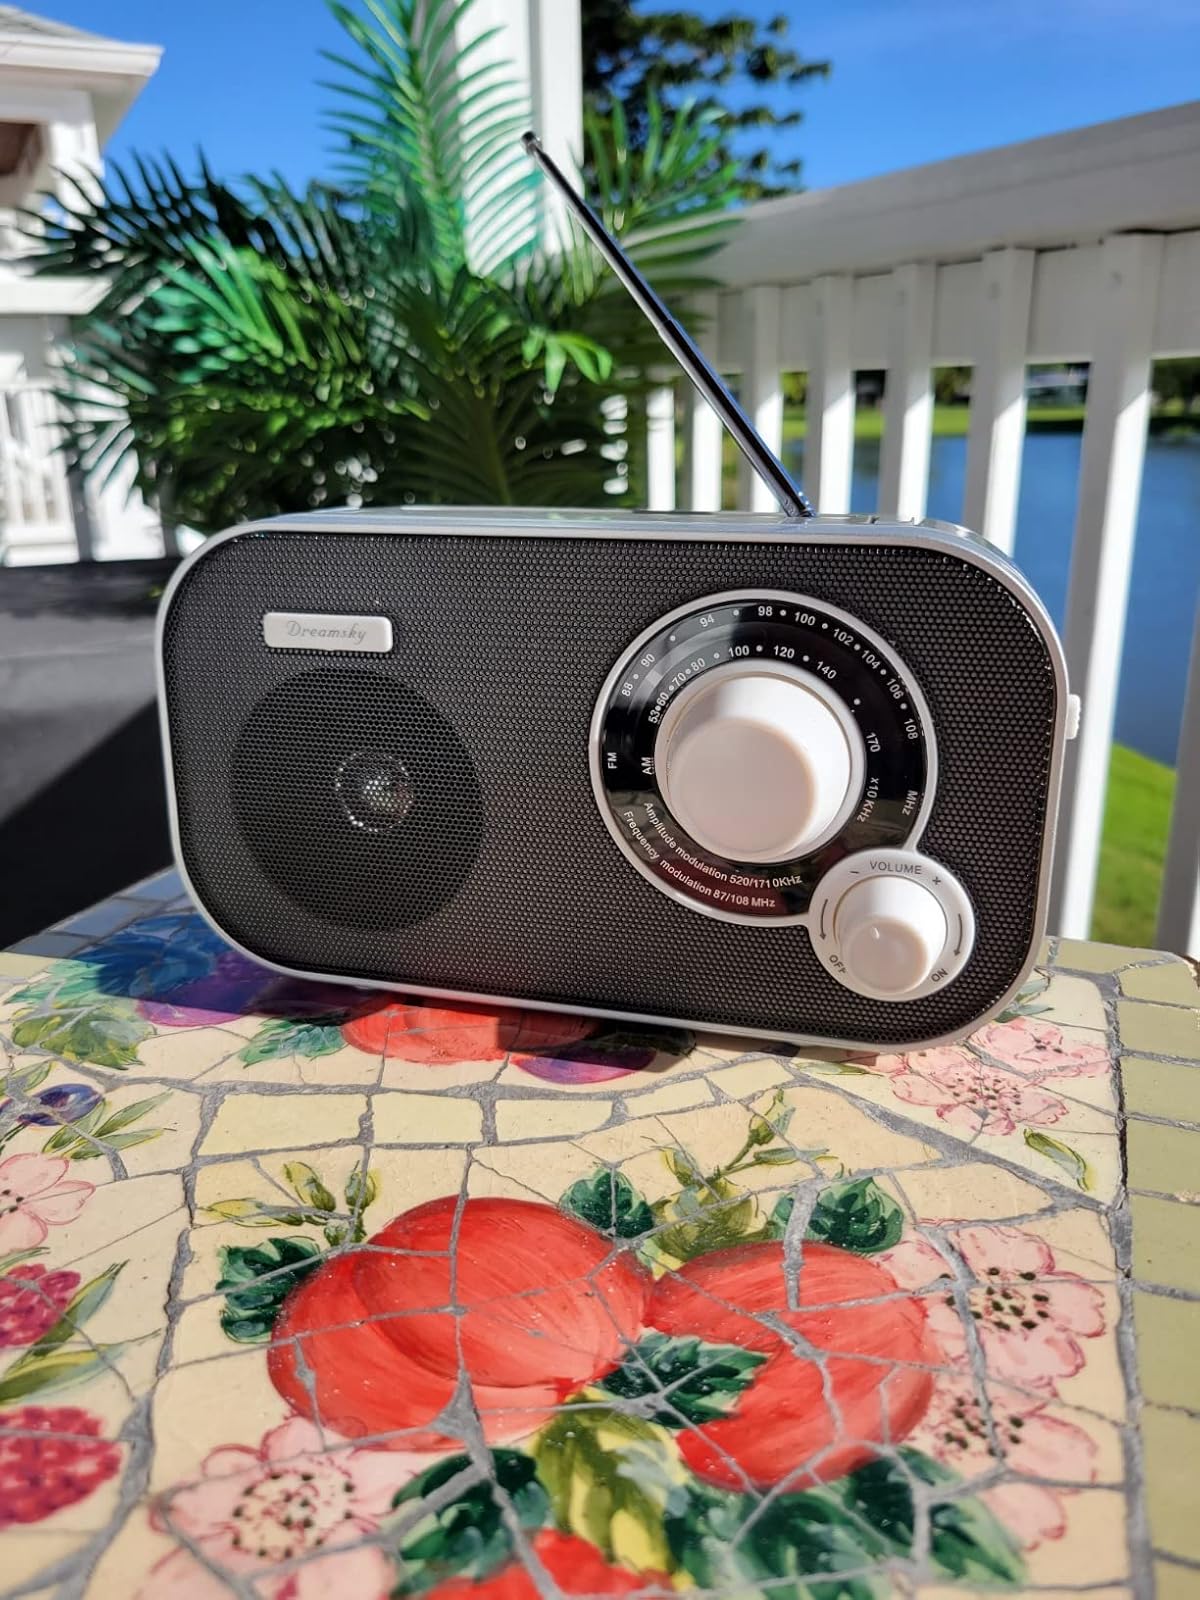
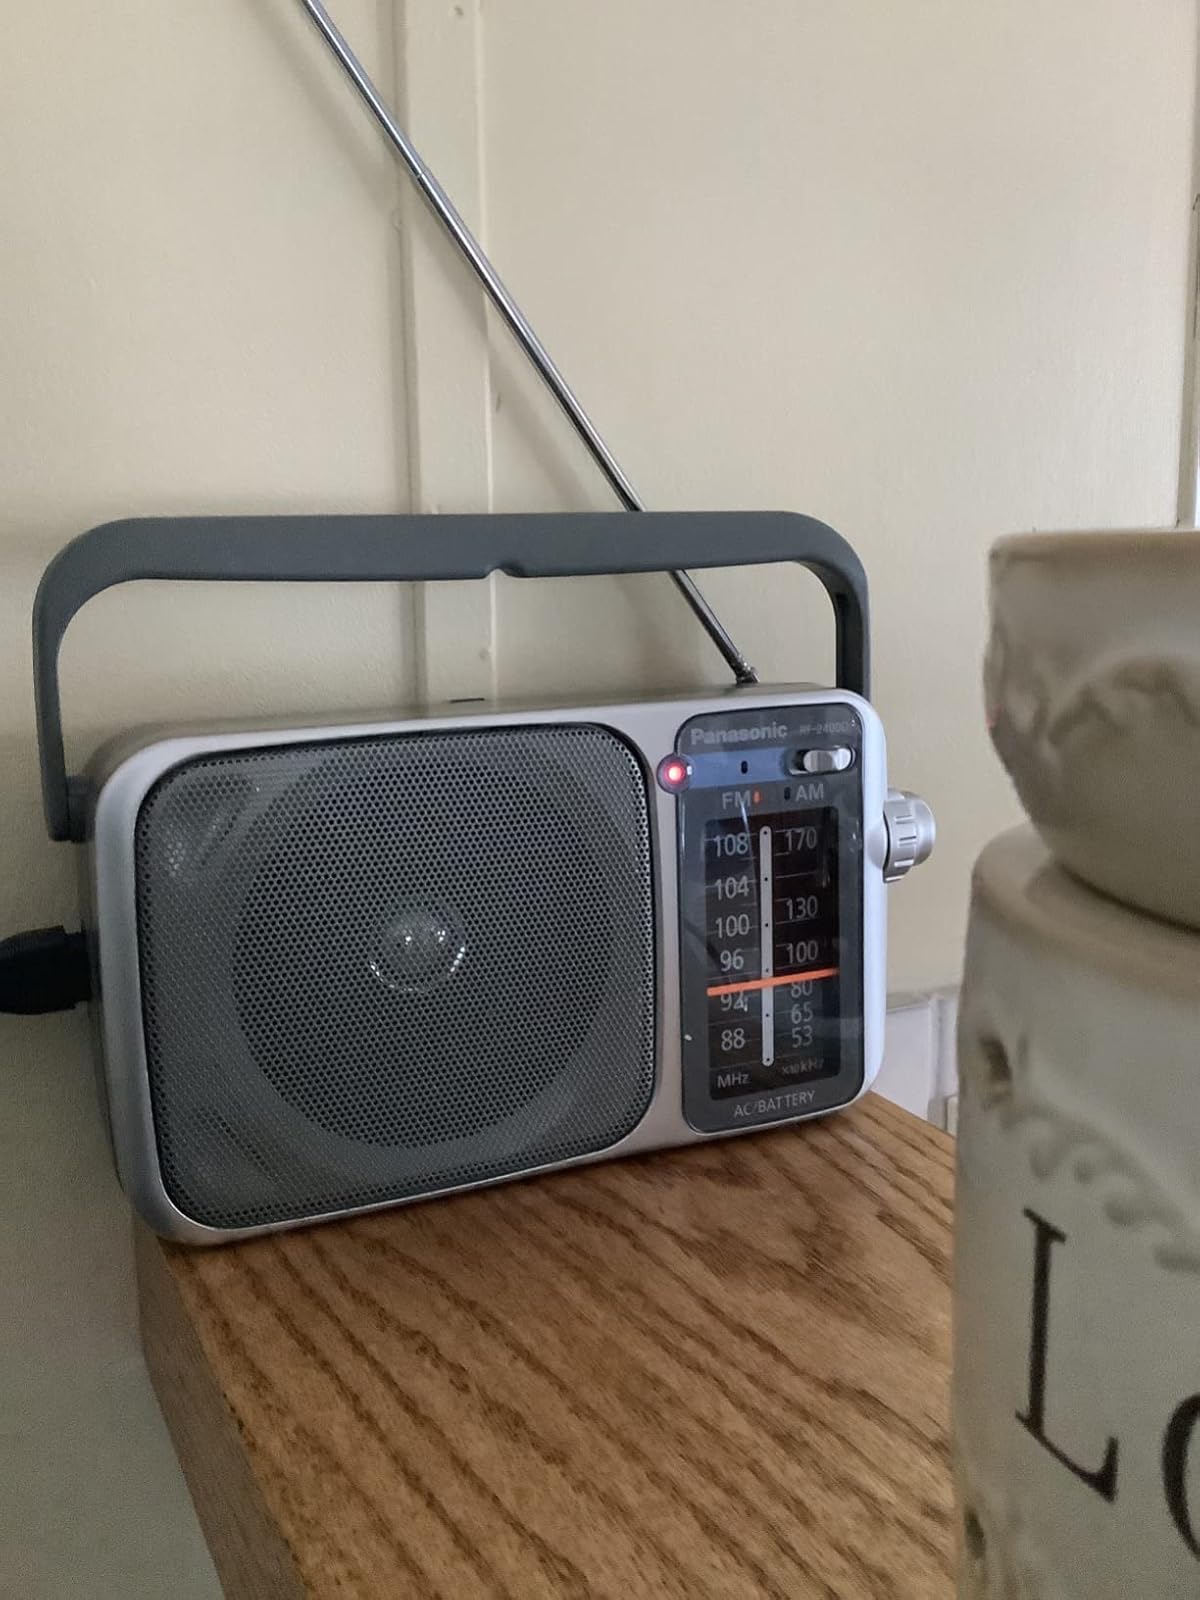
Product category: radio
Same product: no